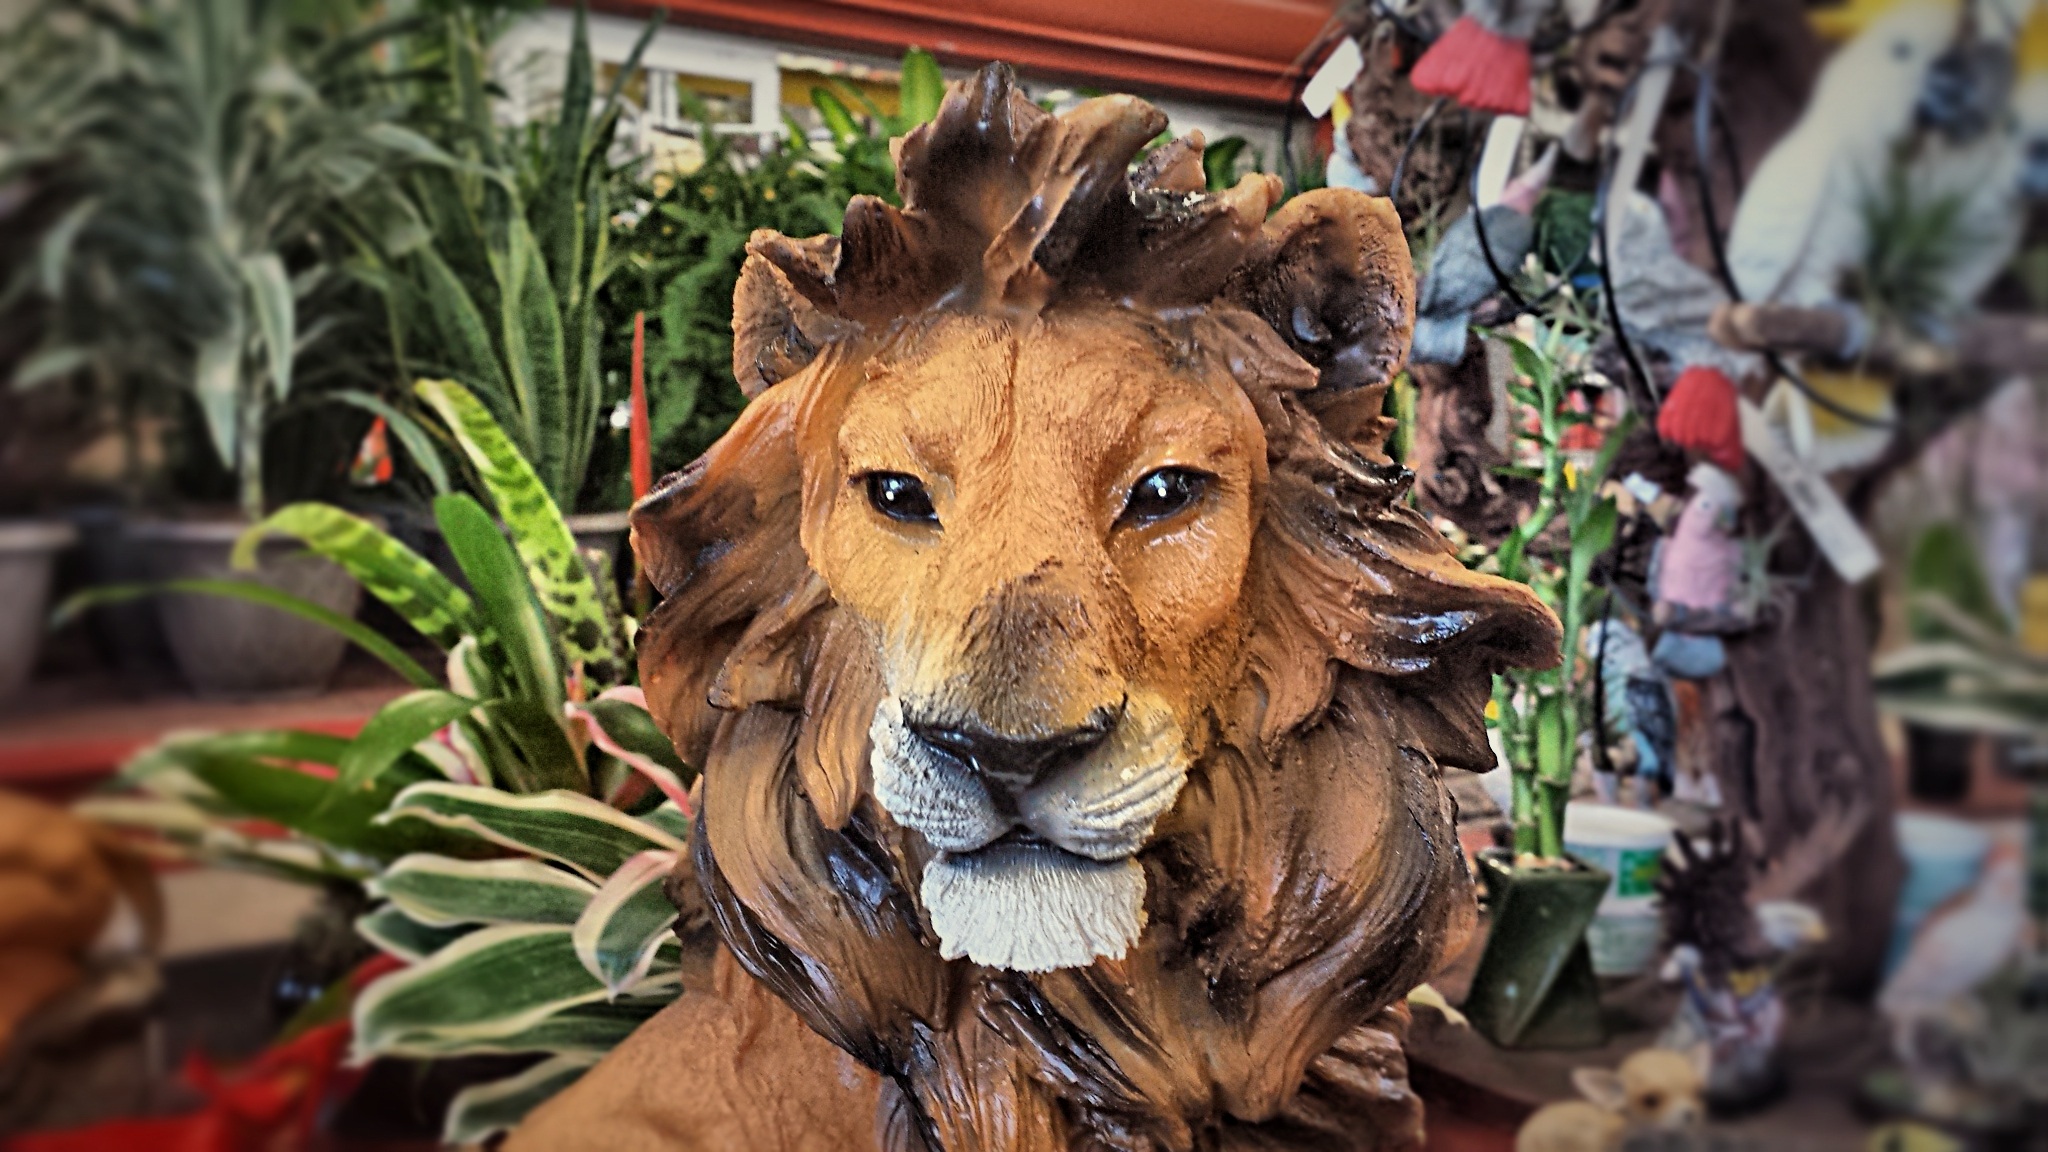
nature, silhouette, flower, animal, cute, looking, male, wildlife, wild, statue, zoo, decoration, portrait, jungle, collection, cat, ceramic, africa, feline, mammal, predator, set, lion, plants, face, sculpture, eyes, king, figure, design, head, danger, funny, expression, big, icon, carnivore, hunter, wildcat, safari, strength, dangerous, leo, aggressive, cartoon